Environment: real
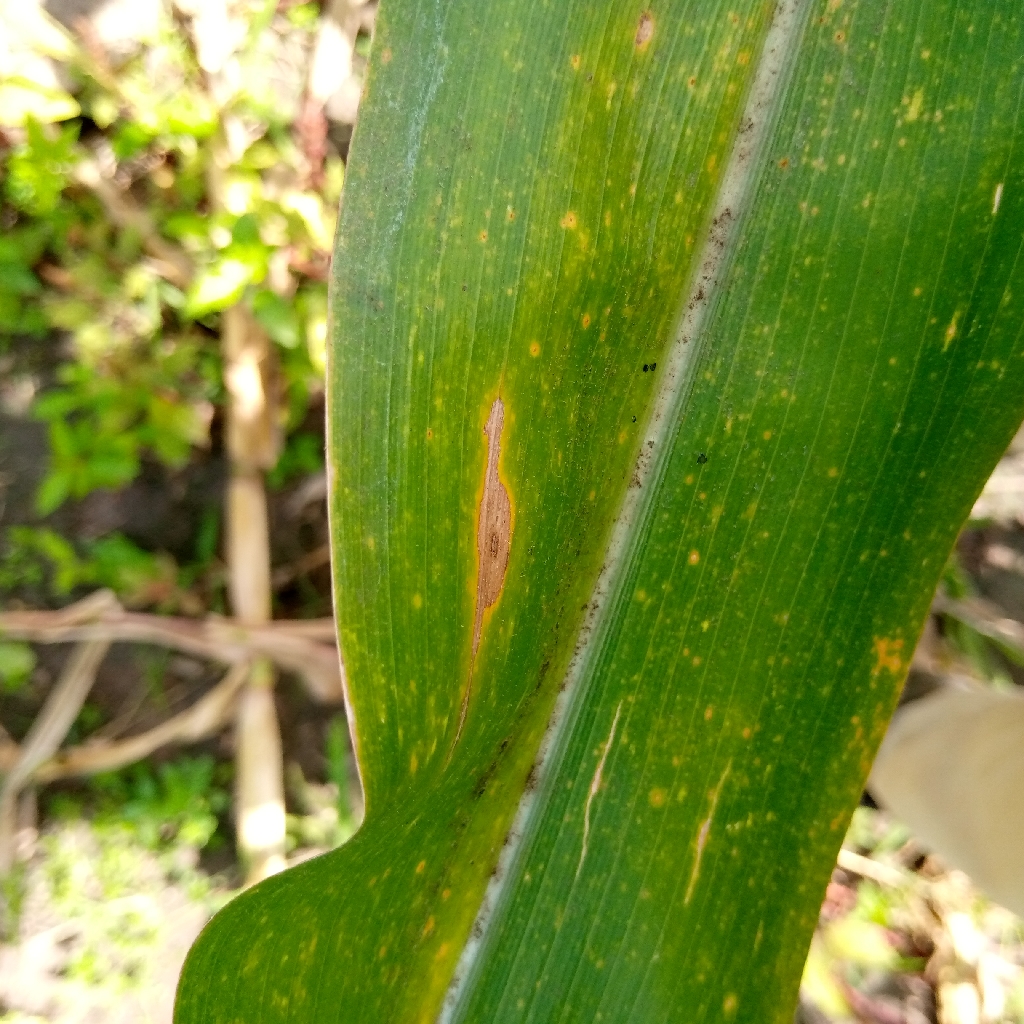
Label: northern_corn_leaf_blight